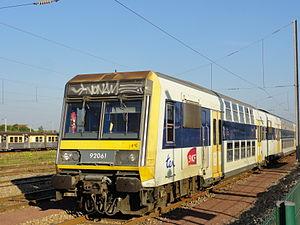
Jusqu’à sa fusion avec le réseau TER Picardie le 28 août 2017 pour former le réseau TER Hauts-de-France, le réseau TER Nord-Pas-de-Calais disposait de 15 locomotives électriques BB 22200, 10 voitures omnibus à deux niveaux rénovées, 33 rames automotrices électriques Z 23500, 47 automotrices électriques Z 24500, 16 automotrices électriques Z 55500 et 5 autorails grande capacité diesel X 76500.